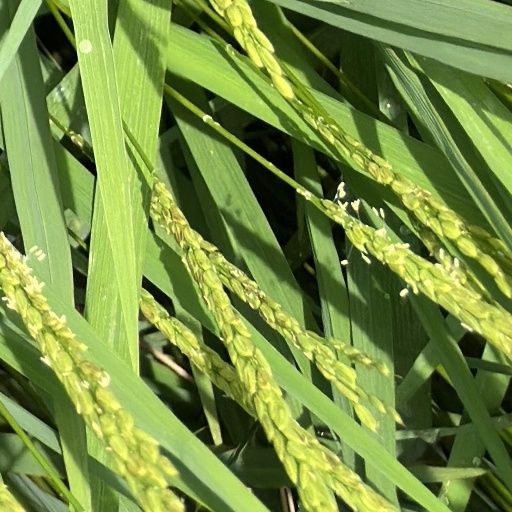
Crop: rice